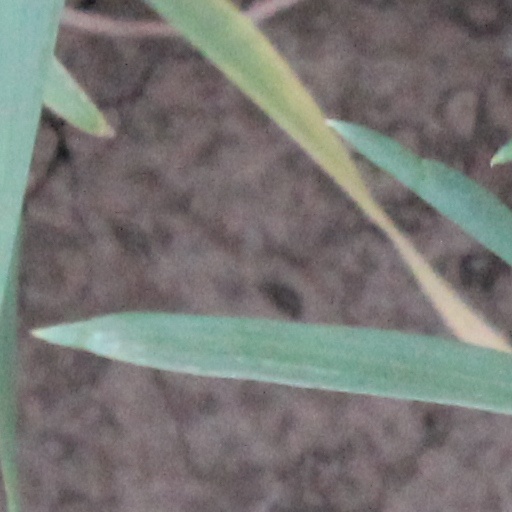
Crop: wheat